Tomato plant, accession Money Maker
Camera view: horizontal (90 deg, fisheye); turntable rotation: 330 degrees
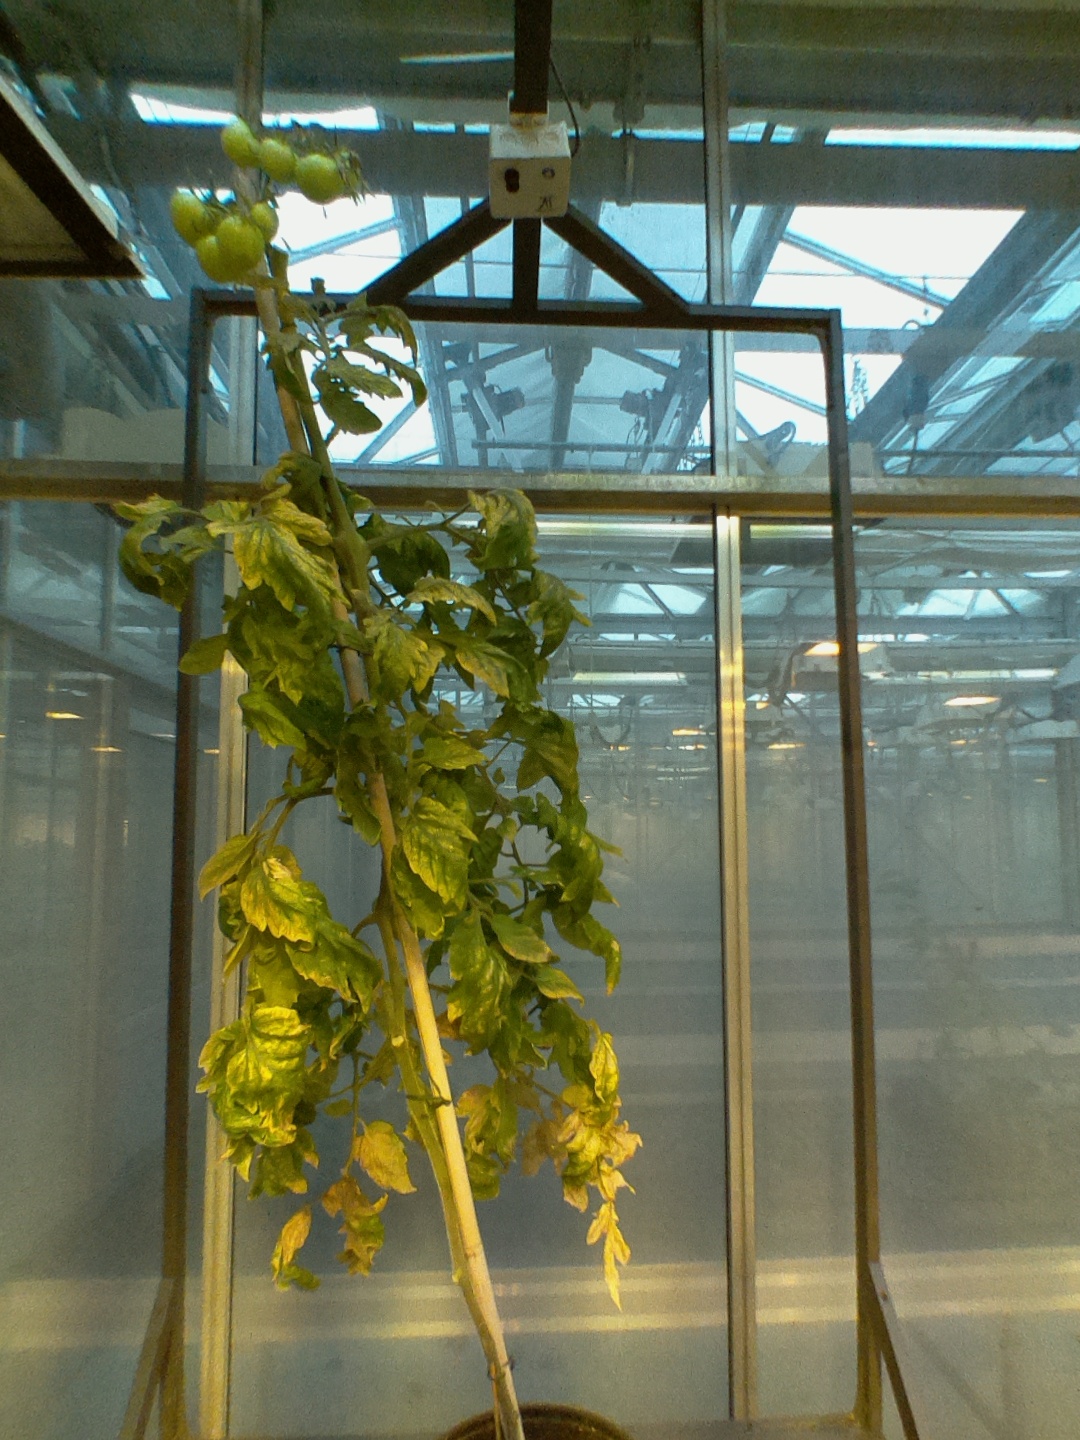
BBCH growth stage 80: fruits start showing typical ripe color (orange -> red)